Kukës County

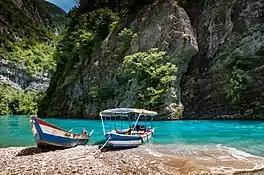
The artificial Lake Koman.

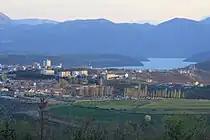
Kukës is the largest city in the county.

Kukës is one of 12 counties of Albania, located in the north and northeast of the Northern Region. The county area is and the seventh largest county by area in Albania and the third largest in the Northern Region, behind Shkodër County and Dibër County. It is bordered by the counties of Shkodër County in the west, Dibër County in the south, Lezhë County in the southeast, the countries of Kosovo in the east and northeast and Montenegro in the north and northwest. Its northernmost point is Çerem point at 42° 29' 52" northern latitude; the southernmost is Kalis point at 41° 50' 0" northern latitude; the westernmost point is Rrogam at 19° 50' 24" eastern longitude; and the easternmost point is Shishtavec at 20° 36' 0" eastern longitude.